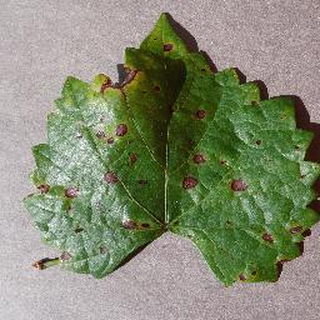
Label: grape_black_rot